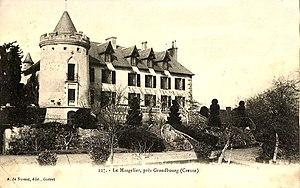
Durant la Seconde Guerre mondiale, de nombreux ""enfants cachés"" y furent dissimulés."
Cet article recense de manière non exhaustive les châteaux, maisons fortes, mottes castrales, situés dans le département français de la Creuse. Il est fait état des inscriptions et classements au titre des monuments historiques.
Le Château du Masgelier ou, plus simplement, Le Masgelier, situé dans le département de la Creuse à 10 kilomètres de Grand-Bourg, fut une maison d'accueil pour enfants juifs durant la Seconde Guerre mondiale. Le château loué par l'Œuvre de secours aux enfants était dirigé par Hélène et Jacques Bloch. Des enfants juifs y furent dissimulés de janvier 1940 à octobre 1943.